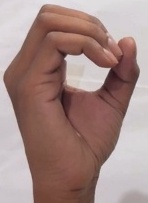
ASL sign: O